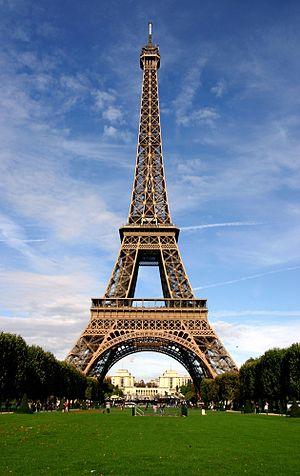
La tour Eiffel
Cet article retrace la chronologie des plus hautes structures du monde toutes catégories confondues.